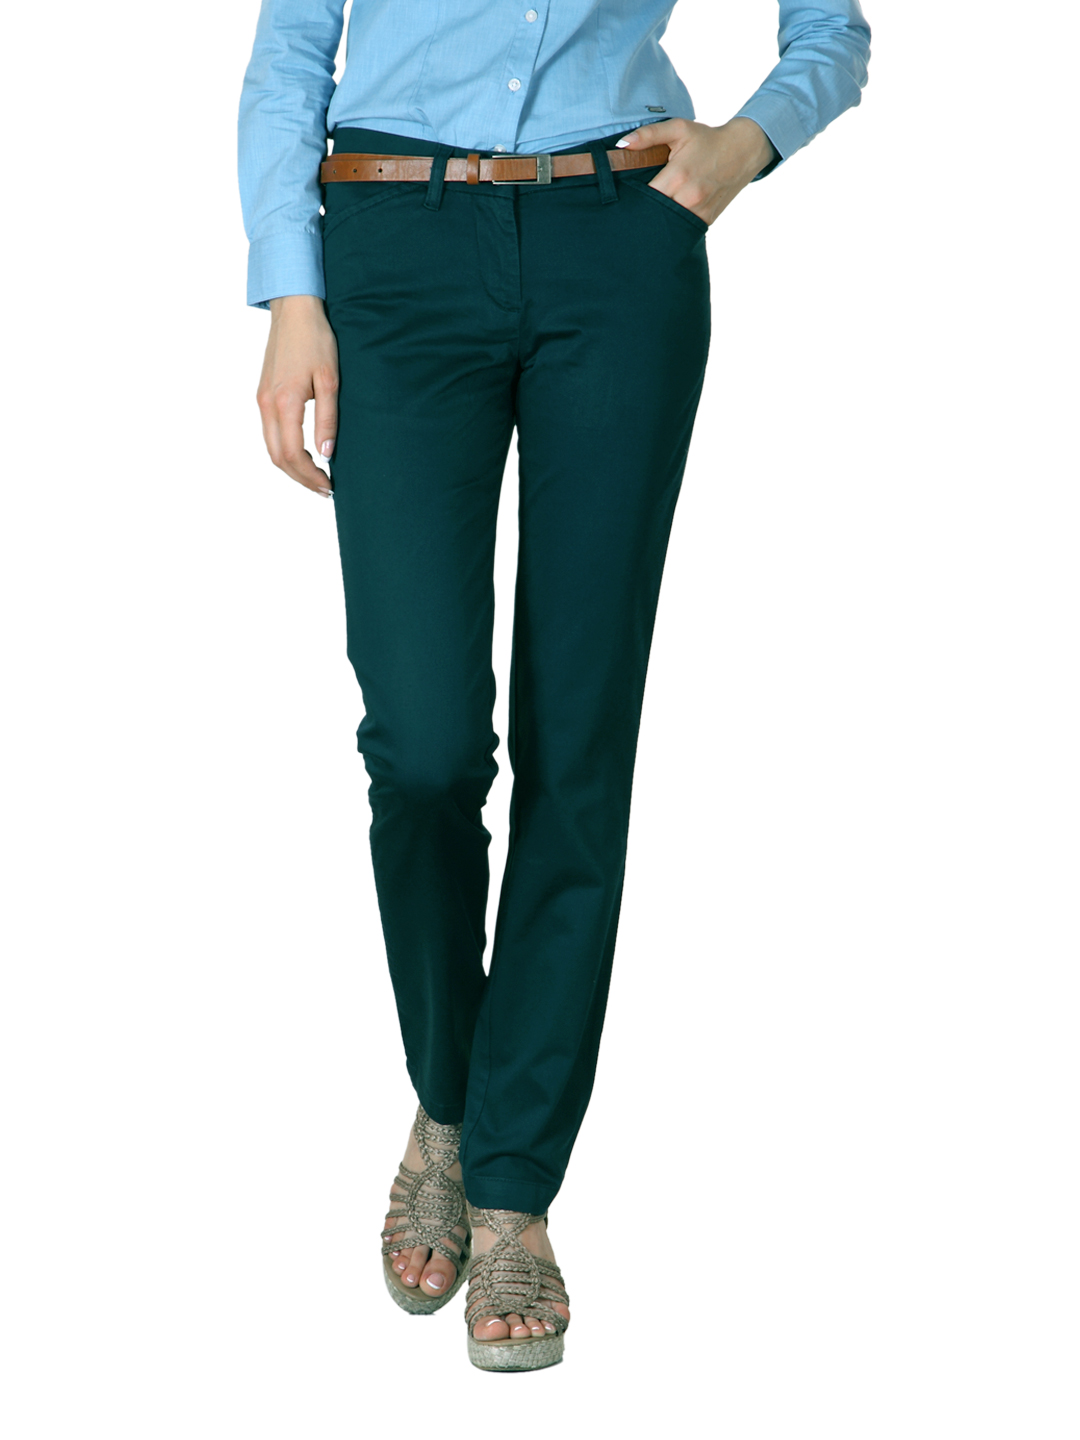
Arrow Woman Navy Blue Trouser
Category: Apparel / Bottomwear / Trousers
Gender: Women
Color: Navy Blue
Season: Summer 2012
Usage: Casual